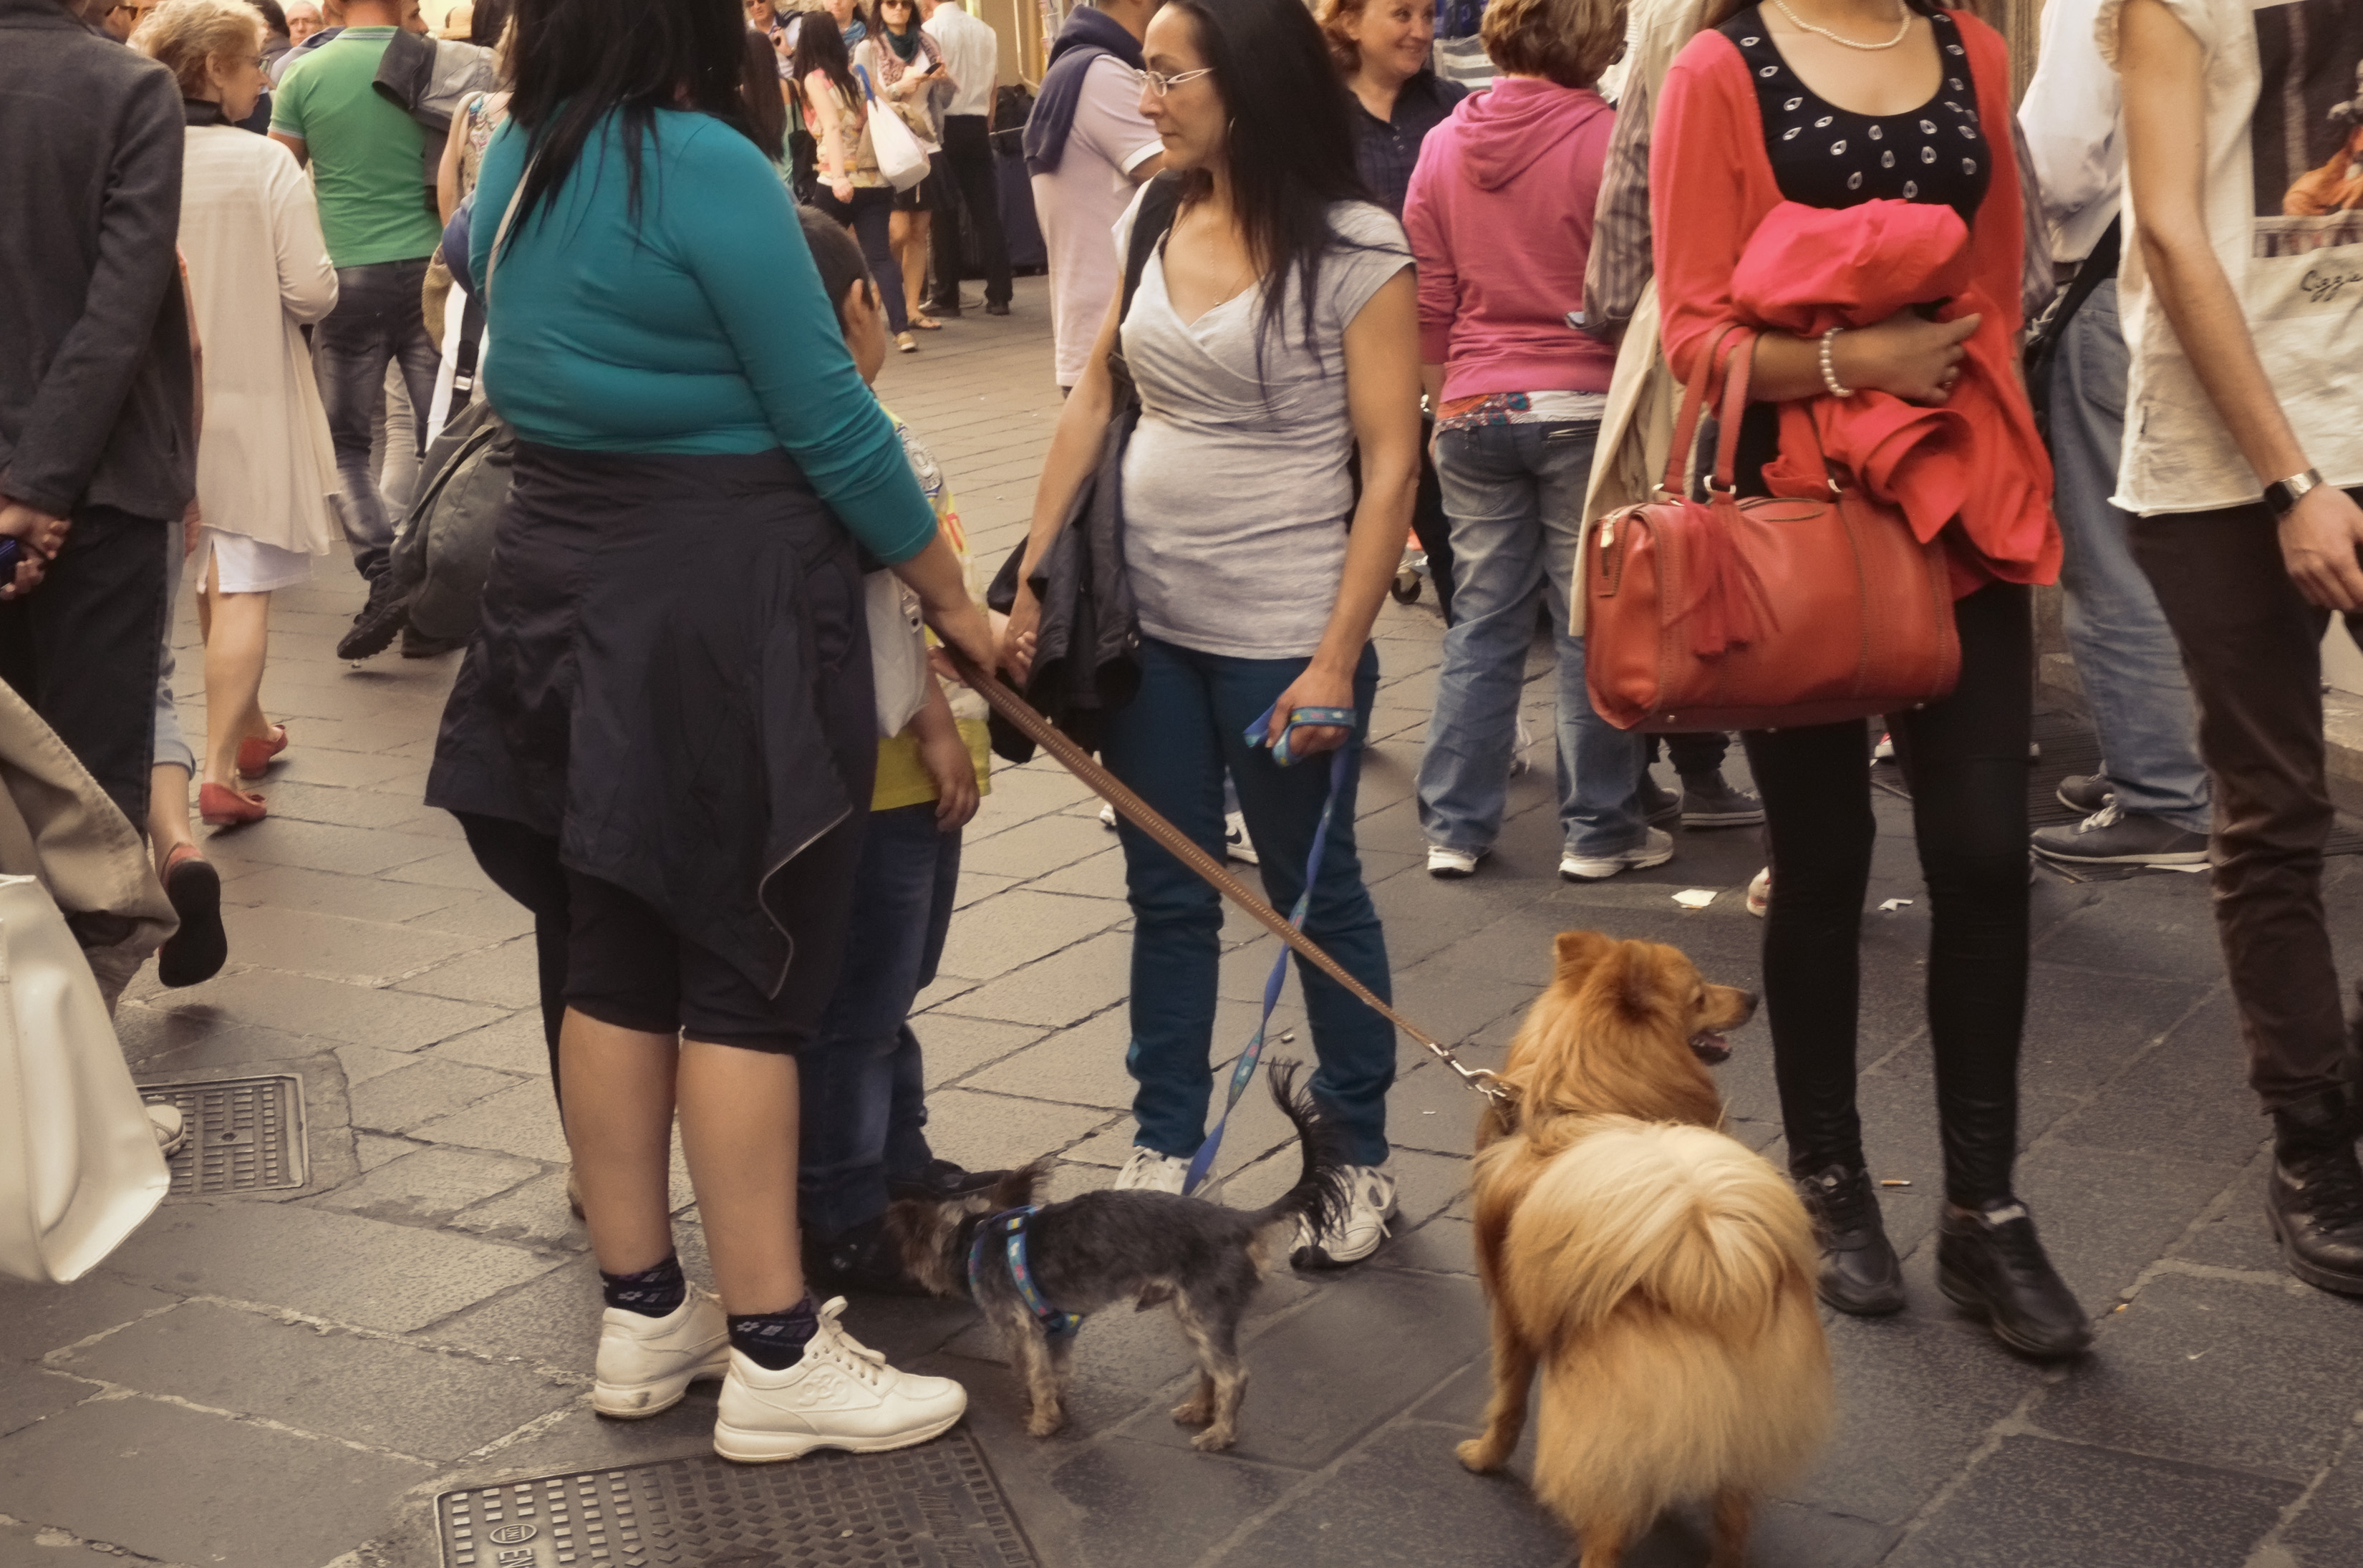
walking, fur, italy, fashion, fuji, sicily, taormina, fujix, fujixe1, e1, interaction